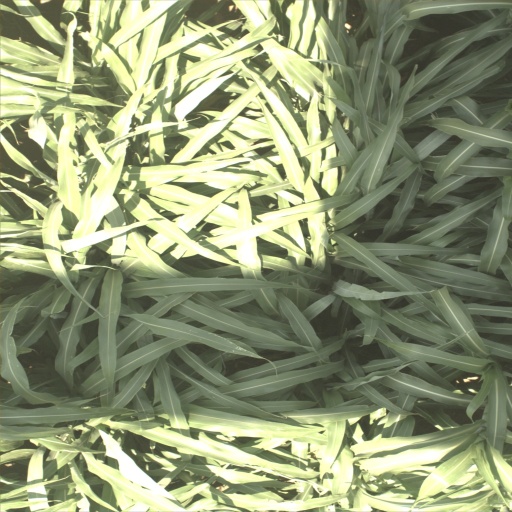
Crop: sorghum